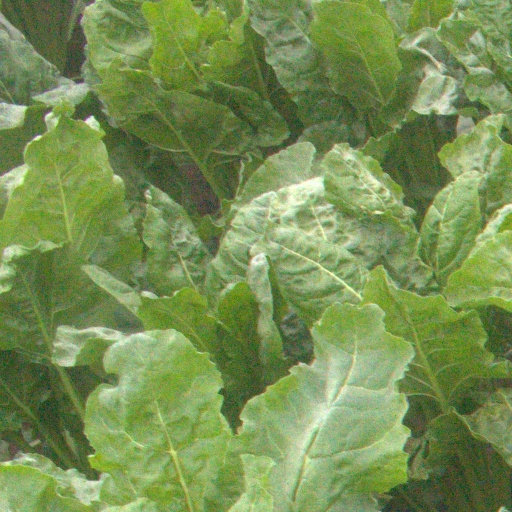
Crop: sugar beet